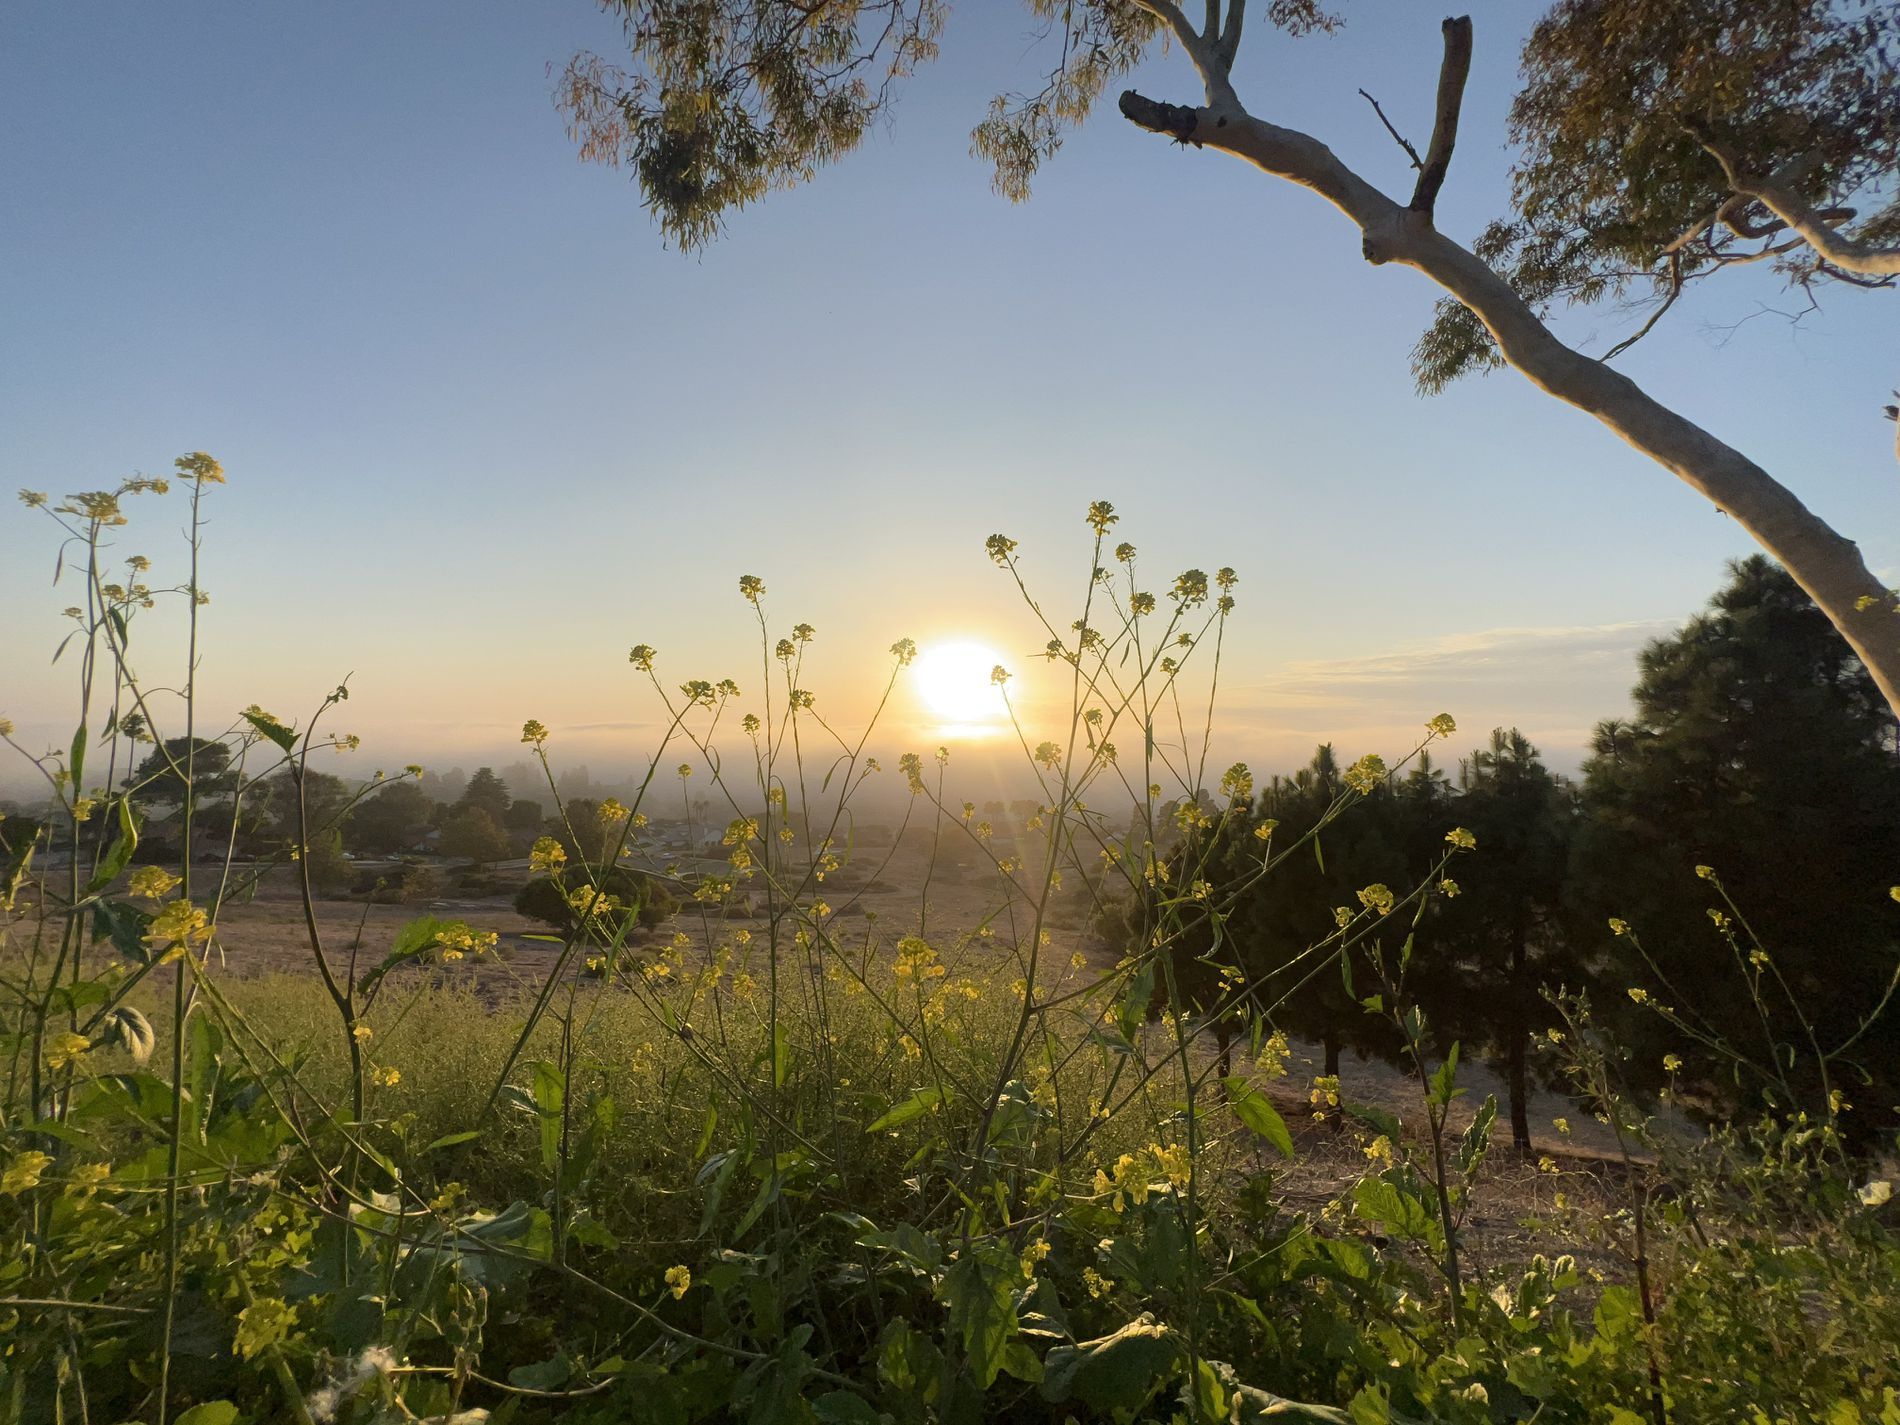
Golden Sunrise Over Wildflowers.
The image captures a scenic landscape during sunrise or sunset, with the sun low in the sky.
In the foreground, tall green plants with yellow flowers stand against the sunlight.
A tree with twisted branches extends from the right.
The sky transitions from a golden hue near the sun to a soft blue at the top.
The image showcases a peaceful hillside landscape at sunrise, with wildflowers in the foreground and silhouetted trees in the distance.
The lighting is natural, with the sun low on the horizon, indicating early morning.
The shot is taken at eye level.
The color palette yellows and greens, blues and golds in the sky.
The style is landscape photography.
Labels: Nature, Outdoors, Sky, Sun, Plant, Vegetation, Landscape, Grove, Land, Tree, Woodland, Grass, Field, Grassland, Sunrise, Summer, Herbal, Herbs, Wilderness, Scenery, Green, Sunlight, Cloud, Soil, Park, Rainforest, Jungle, Flower, Sunset, Daisy, Oak, Countryside, Meadow, Rural, Rock, Light, Leaf, Flare, Architecture, Building, Shelter, Savanna, Farm, Pasture, Weather, Path, Petal, Horizon, tree, Trees, Plants
Camera: Apple iPhone 13 Pro Max
Lens: iPhone 13 Pro Max back camera 1.57mm f/1.8
Aperture: F1.8
Exposure: 1/1553 sec
ISO: 32
Focal length: 1.57